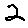
Label: 2